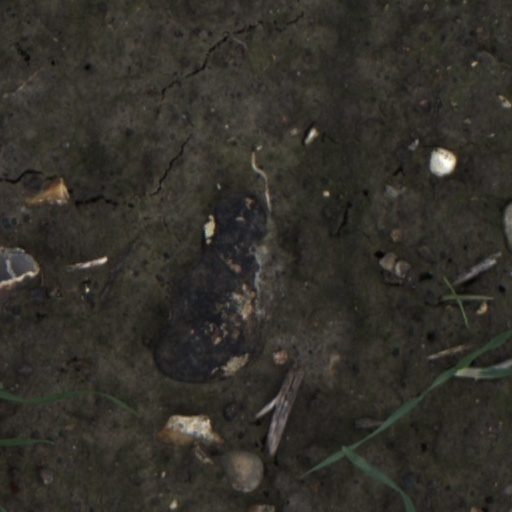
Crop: wheat